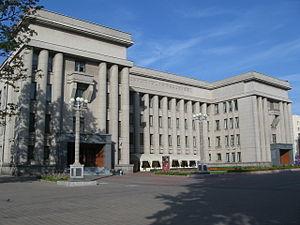
La place d'Octobre est une des places principales de la ville de Minsk.